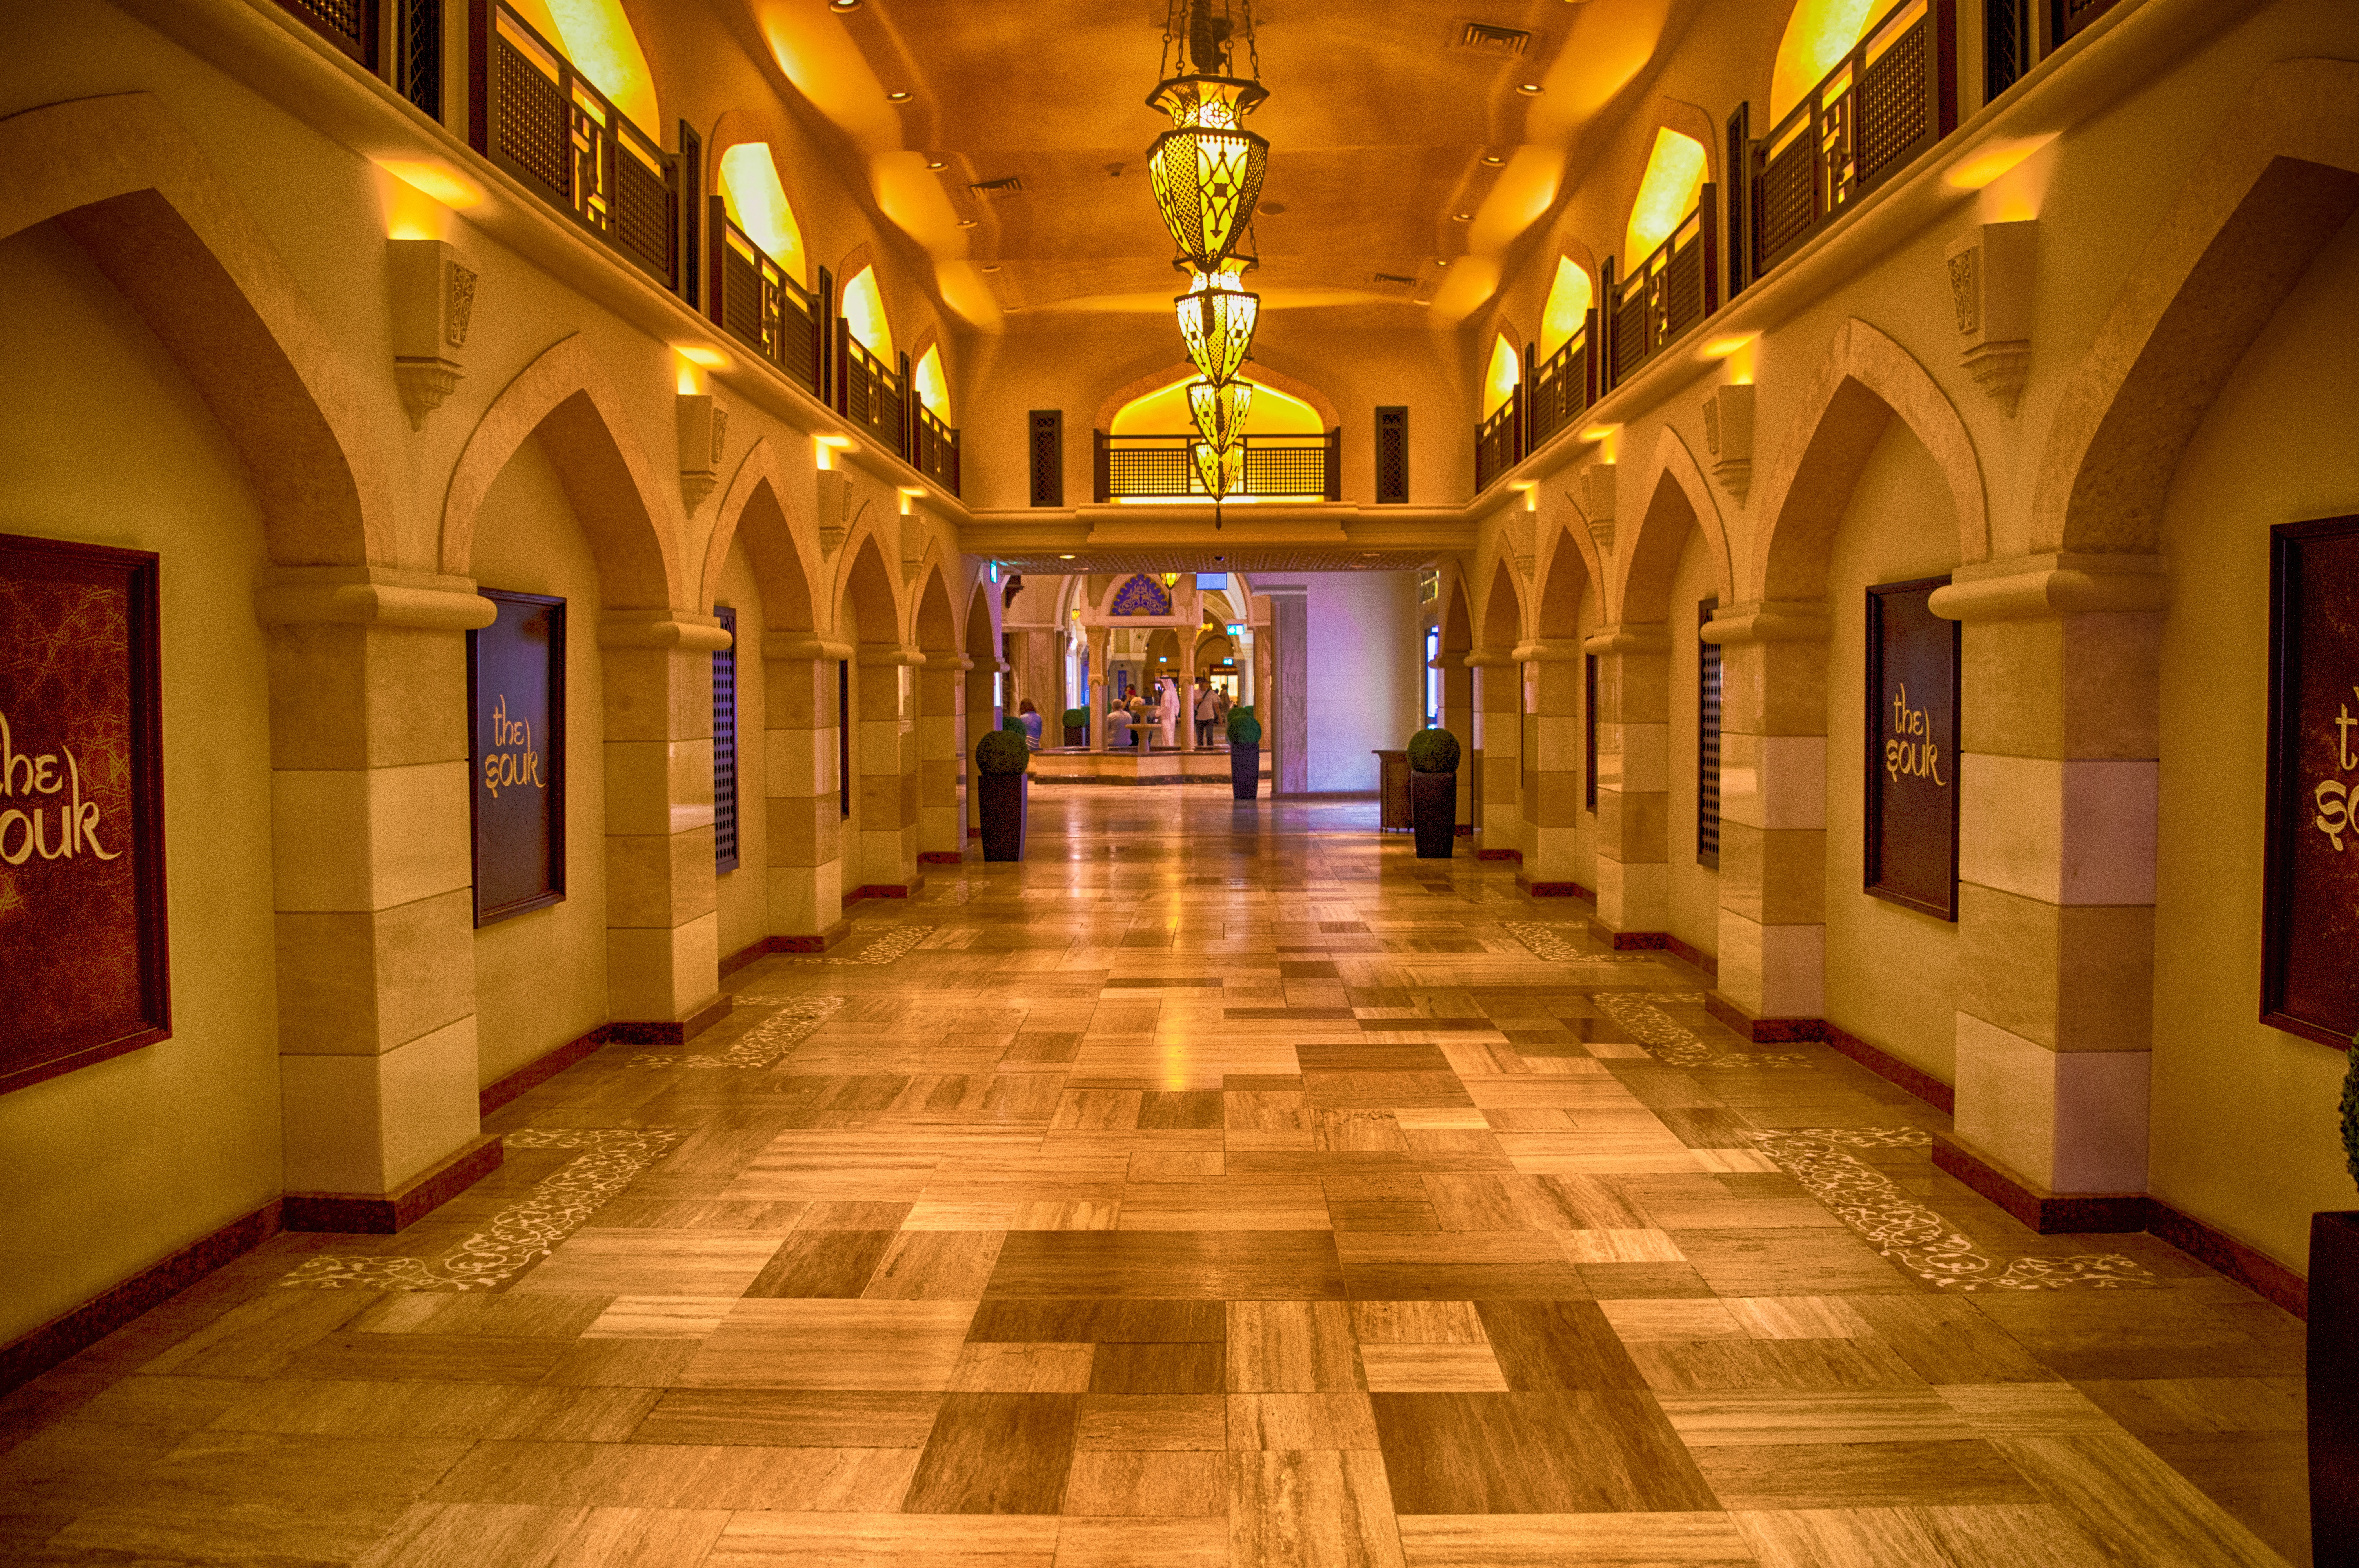
light, architecture, photography, mansion, interior, perspective, building, palace, city, urban, cityscape, downtown, travel, construction, hall, dubai, landmark, market, exterior, nikon, attraction, tourism, lightning, interior design, lights, gold, design, beautiful, uae, emirates, mall, ballroom, royal, estate, lobby, d3200, souk